West Highland Line

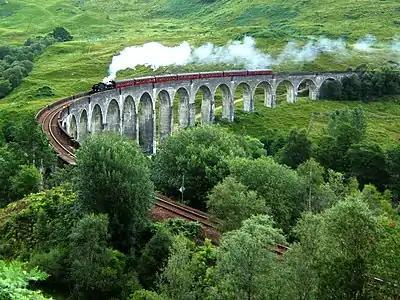
Glenfinnan Viaduct

The two branches of the line are described in detail by John Thomas in his two books (see Sources).